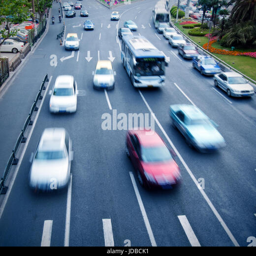
this picture was shot in peak hour traffic